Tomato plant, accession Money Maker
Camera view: vertical (180 deg); turntable rotation: 210 degrees
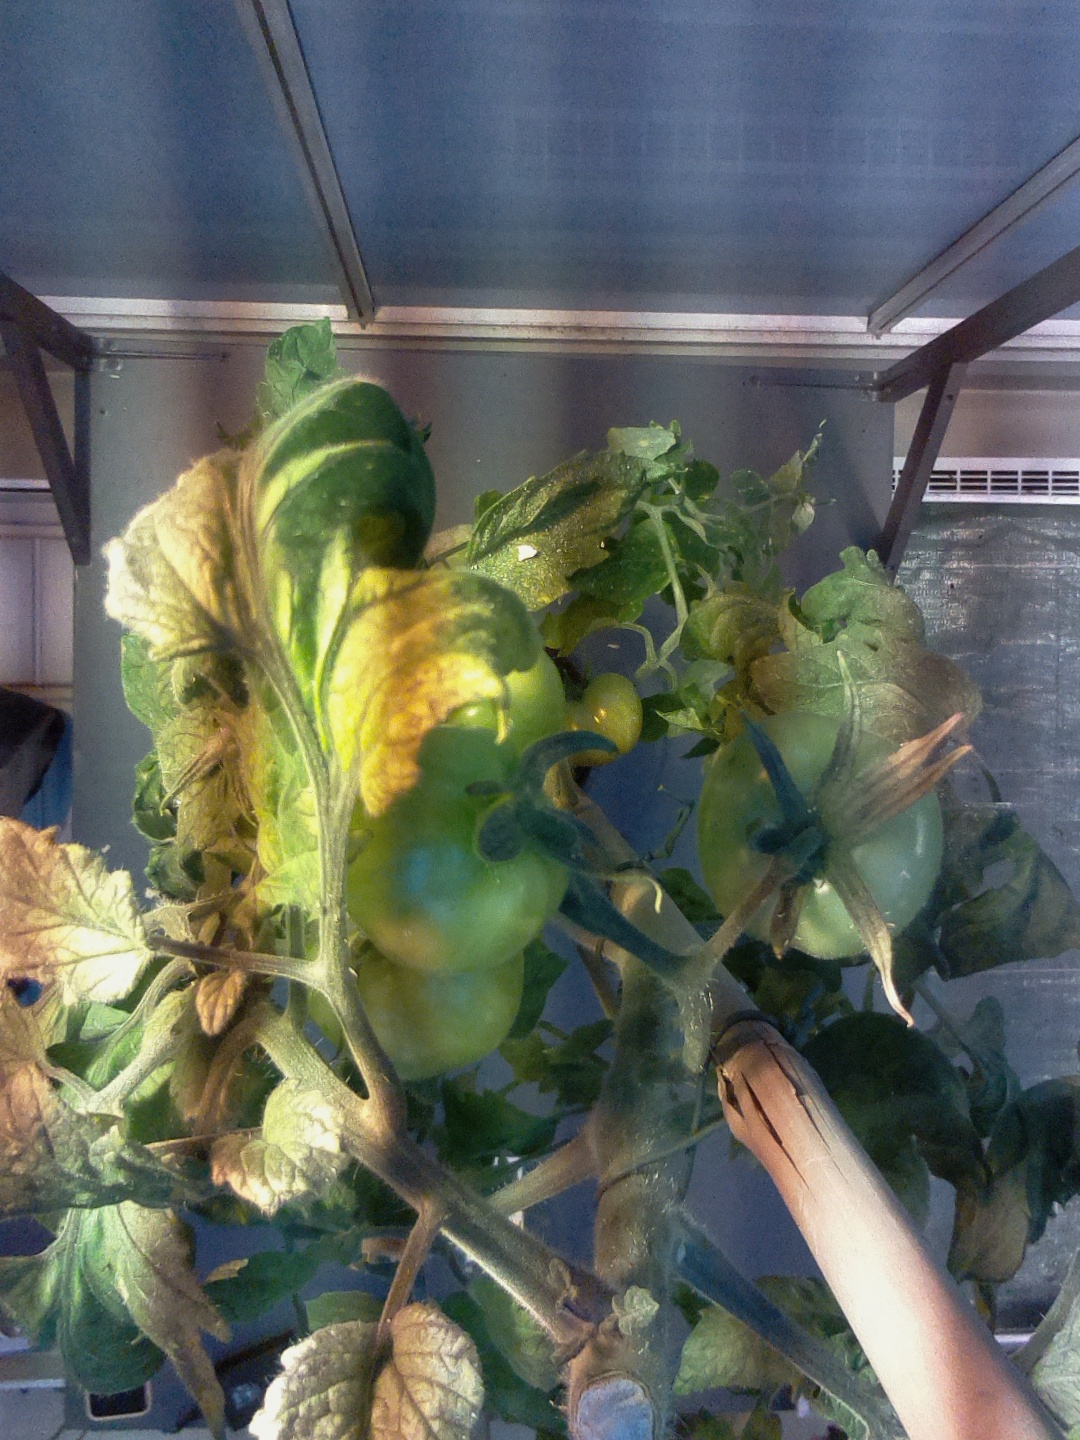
BBCH growth stage 78: 80% -90% of final fruit size